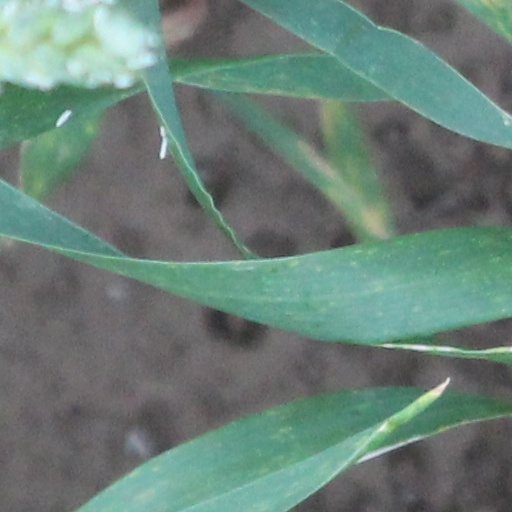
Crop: wheat